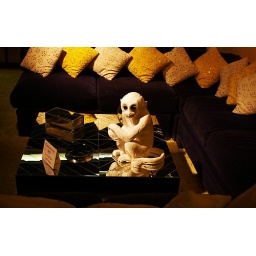
I now want a white monkey in my basement. Thanks, Elvis. (taken on a tour of Graceland)